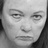
Emotion: sad